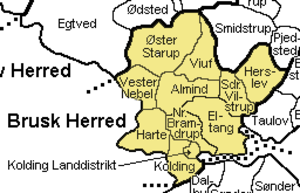
Brusk Herred
Brusk Herred er herred i Vejle Amt. I Kong Valdemars Jordebog hed det Almundæhæreth, og i middelalderen hørte det under Almindsyssel, og hed oprindelig Almind Herred. Senere kom det under Koldinghus Len, og fra 1660 Koldinghus Amt, indtil det i 1793 kom under det da dannede Vejle Amt. I herredet ligger købstaden Kolding, og området ligger i dag i Vejle, Kolding og Fredericia Kommuner.